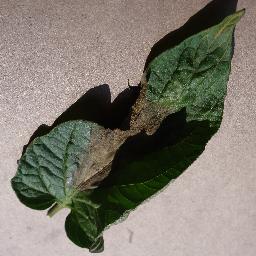
Label: Tomato___Late_blight